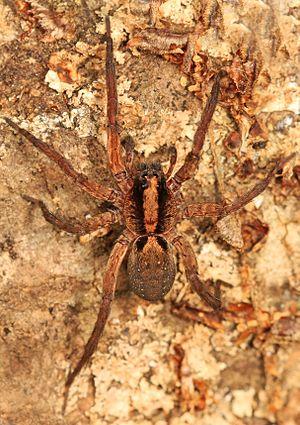
Gladicosa est un genre d'araignées aranéomorphes de la famille des Lycosidae.